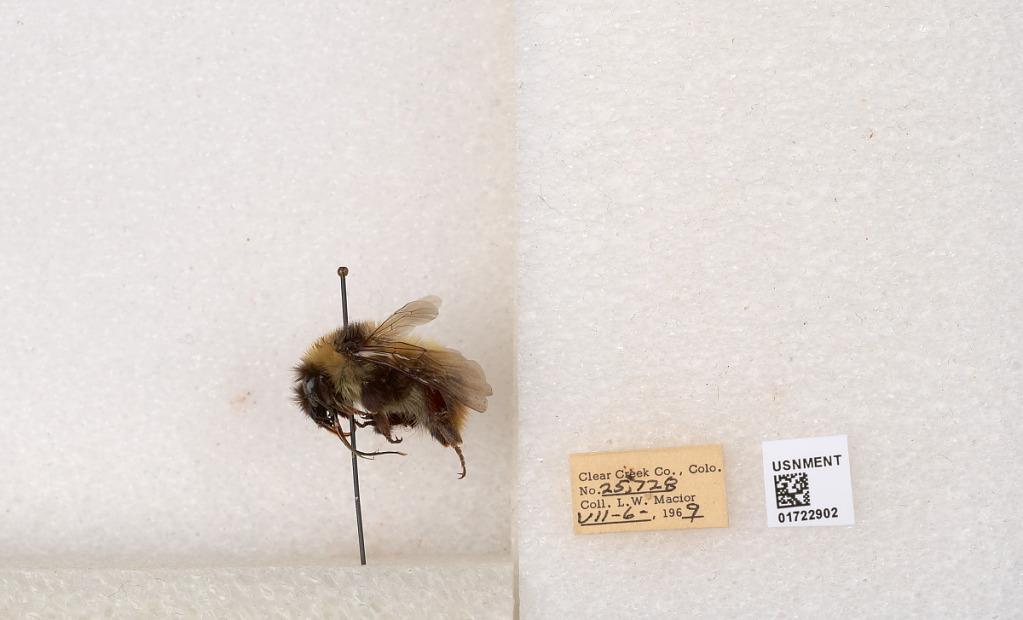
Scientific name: Bombus kirbyellus
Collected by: L. Macior
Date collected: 1969-7-6
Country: United States
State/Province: Colorado
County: Clear Creek
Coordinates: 39.6891, -105.644